Adrian Grbić

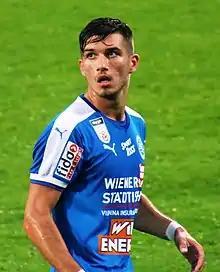
Grbić with Floridsdorfer AC in 2016

Adrian Grbić (born 4 August 1996) is an Austrian professional footballer who plays as a forward for Swiss Super League club Luzern.